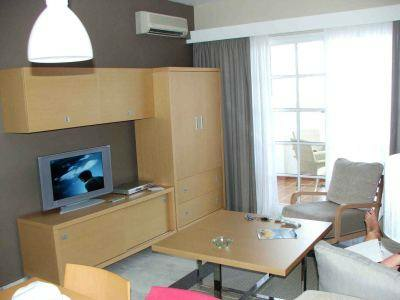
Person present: No